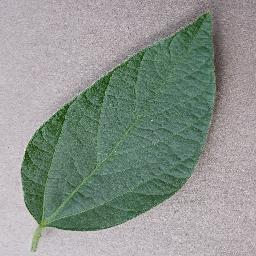
Label: Soybean___healthy